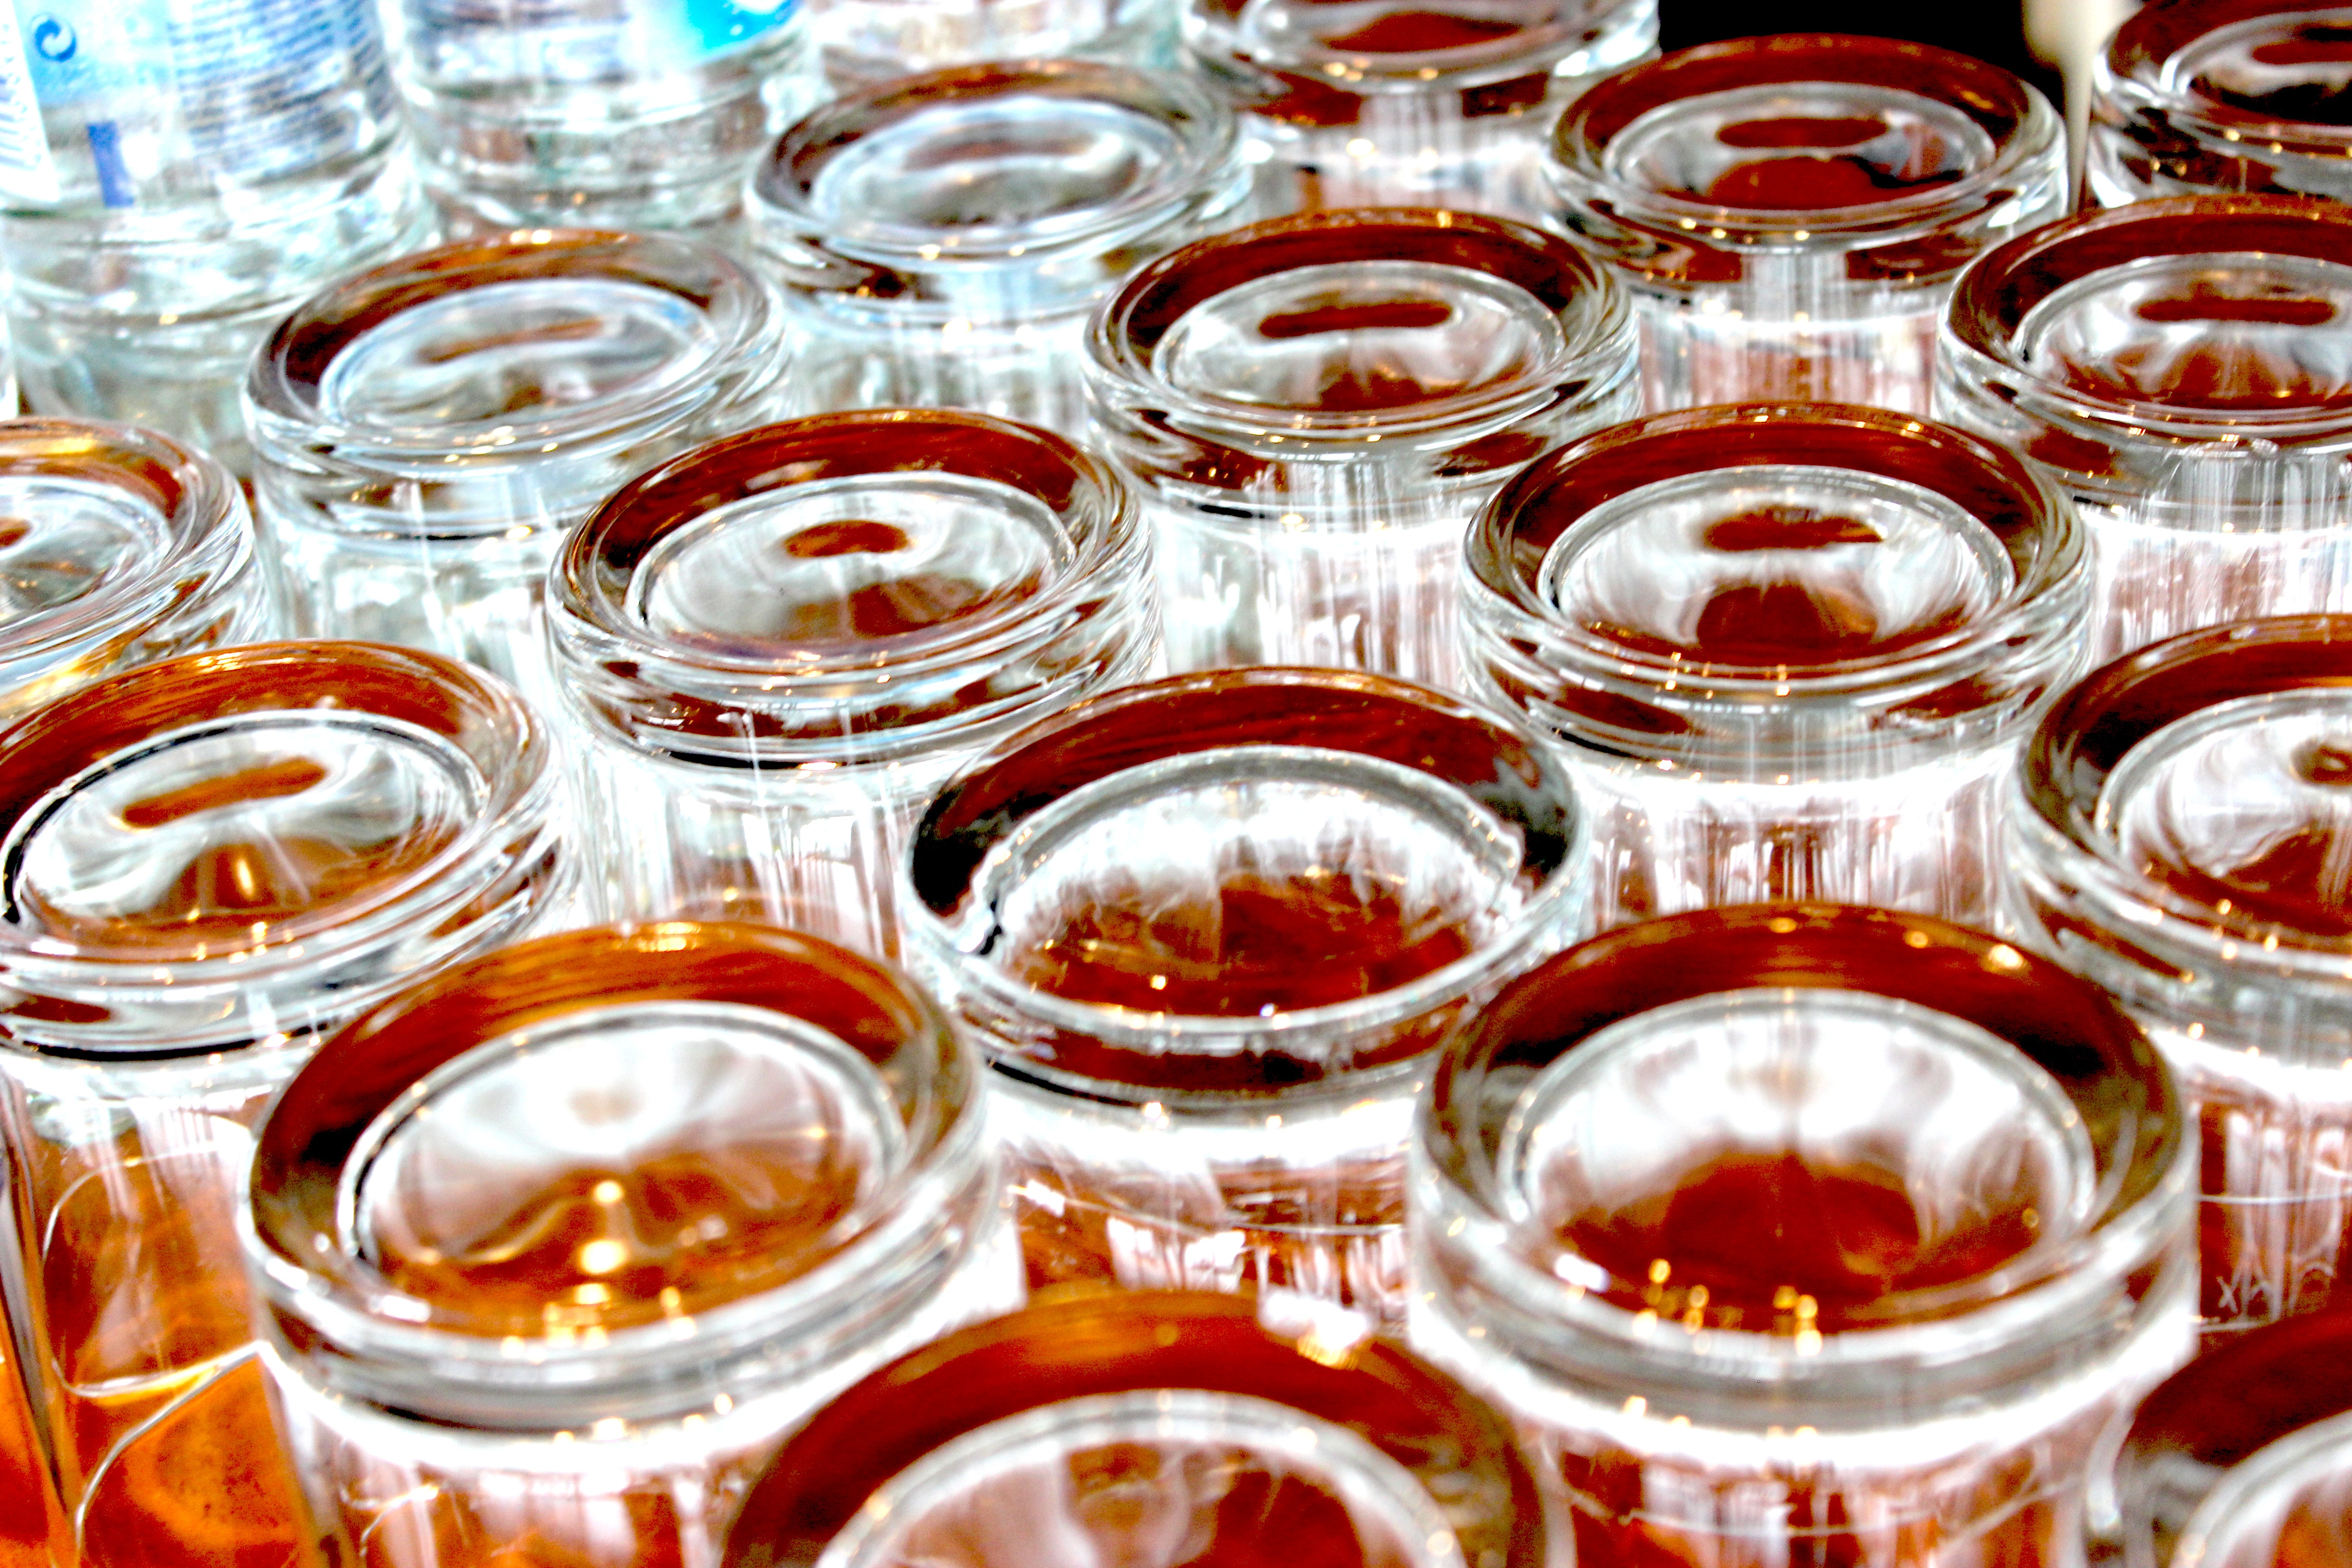
glass, food, produce, drink, still life, canning, distilled beverage